Feminine hygiene

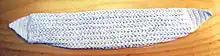
Homemade knitted menstrual pad

Sanitary napkins could be made of woven cotton, knitted or crocheted and filled with rags. They could be homemade for personal use or mass-produced and sold, such as in towns that had a textile industry.